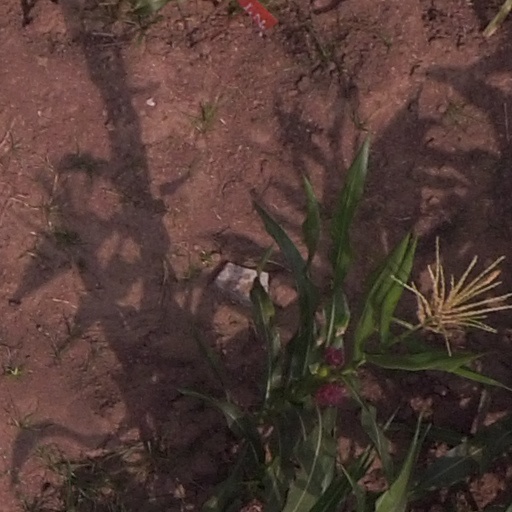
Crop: maize; corn